Arizona State Route 89A

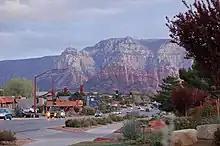
SR 89A in Sedona

Following the intersection with Cottonwood Street, the road follows Main Street to an intersection with SR 260, which heads to the south toward Camp Verde and I-17. SR 89A then moves northeastward towards Sedona. As the highway leaves Cottonwood, it again becomes a divided highway north of Rocking Chair Road, heading into desert. Before reaching Sedona, SR 89A provides access to Red Rock State Park.